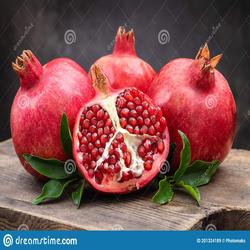
Label: Pomegranate